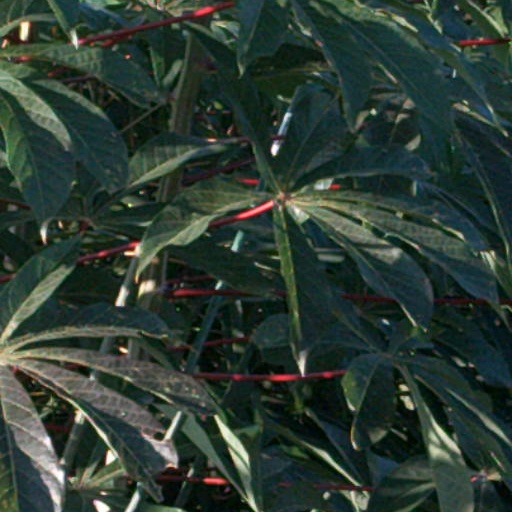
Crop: cassava